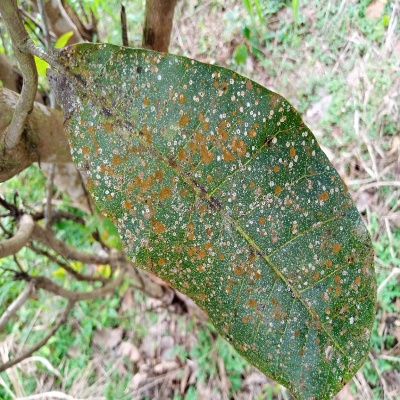
Crop: Cashew
Condition: red rust